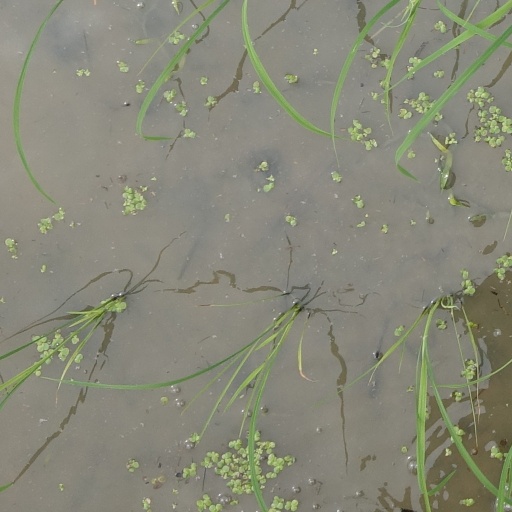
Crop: rice